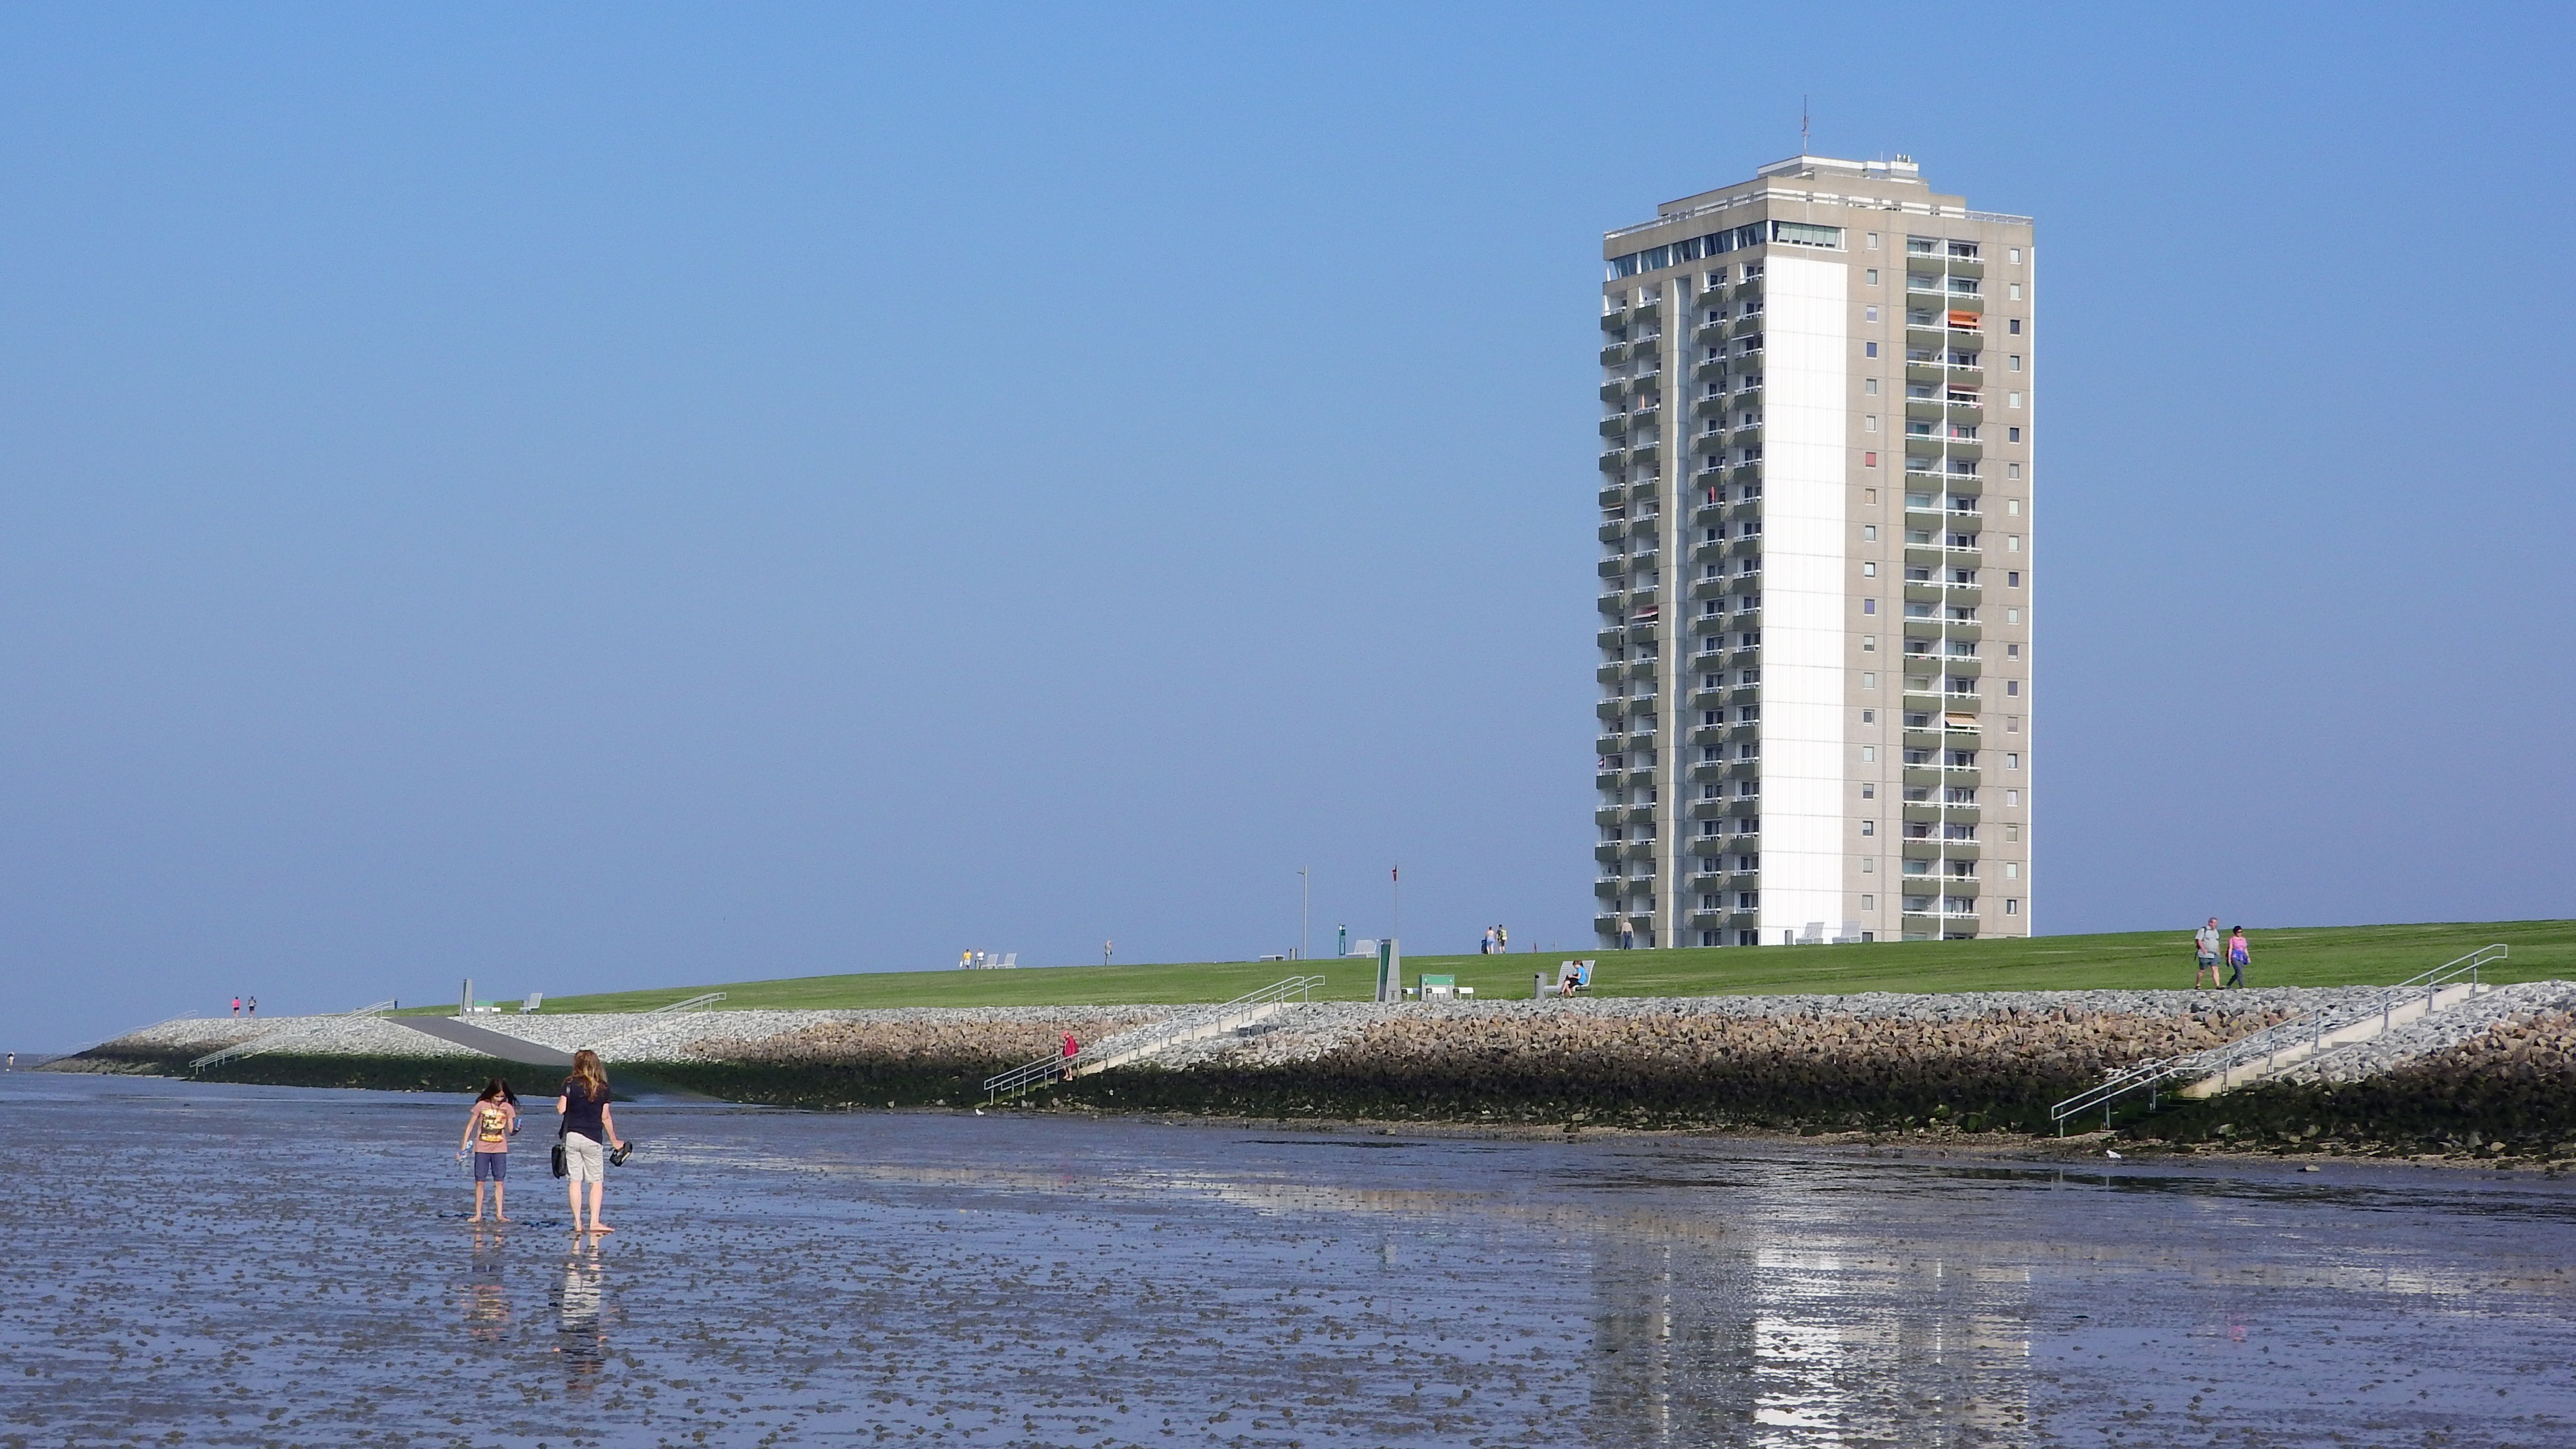
beach, sea, coast, horizon, shore, skyscraper, tower, bay, landmark, tower block, hotel, germany, north sea, prefabricated house